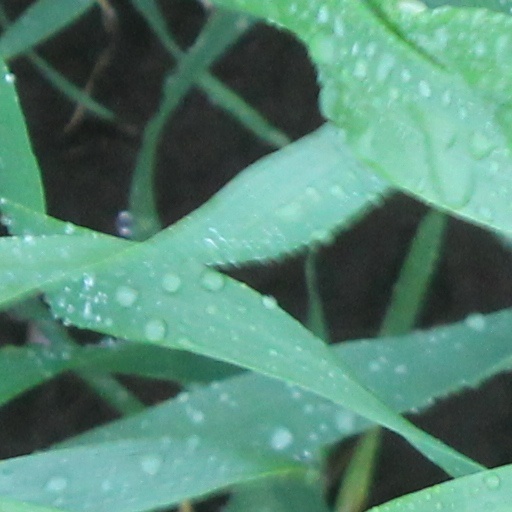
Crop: wheat